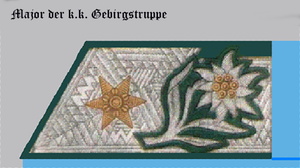
Commandant de l'infanterie de la montagne de l' armée Autriche-Hongroise de 1907 à 1918.
Les forces terrestres impériale et royale était la force terrestre de l'empire d'Autriche-Hongrie, de 1867 à la chute de l'empire en 1918.